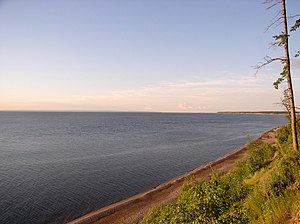
Uljanovsk oblast / Geografi
Volga nær Uljanovsk
Uljanovsk oblast er en af 46 oblaster i Den Russiske Føderation. Oblasten har et areal på 37.181 km² og 1.257.532 indbyggere. Det administrative center i oblasten er placeret i byen Uljanovsk, der med sine 624.518 indbyggere er oblastens største by. Den næststørste by i oblasten er Dimitrovgrad med 116.055 indbyggere. Uljanovsk oblast ligger i Volgas føderale distrikt.